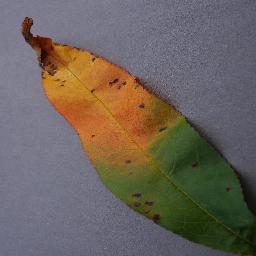
Label: Peach___Bacterial_spot